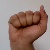
The image shows a hand gesture representing the letter 'A' in Indian Sign Language.